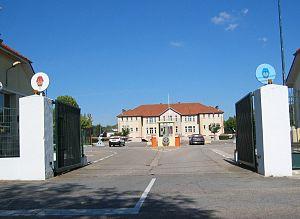
Le secteur fortifié de Thionville est une partie de la ligne Maginot, situé entre le secteur fortifié de la Crusnes à l'ouest et le secteur fortifié de Boulay à l'est.